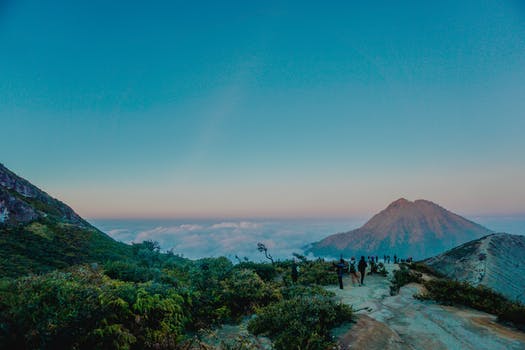
Label: No Watermark